Georg Gottlob Ungewitter

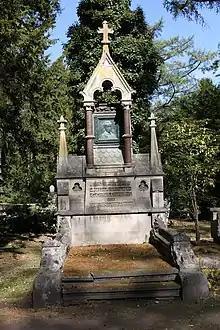
Grave of Georg Gottlob Ungewitter

He then returned to Kassel where he was employed between 1852 and 1864 at the Business Academy (a forerunner of the city's current university). 1852 was also the year in which he married Albertine Elise Landré. At Kassel one of his pupils (who later became a colleague) was . Ungewitter's teaching, architectural designs and publications helped to develop high standards of craftsmanship and precision in the new wave of architects. His finely detailed Gothic columns, windows and balcony canopies would become mainstream only a generation later. The English origins of Germany's new tide of Gothic revival architecture are also apparent with Ungewitter, as in the work of many of his contemporaries.